History of Algeria

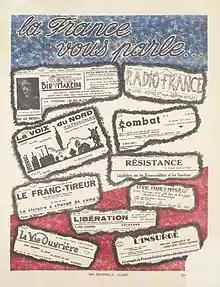
Poster to garner Algerian support for the struggle in France during World War 2. "France is speaking to you" with clippings from French Resistance newspapers from 1942 and 1943

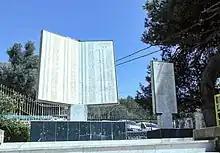
Monument to the victims of the Sétif and Guelma massacre, Kherrata

"Colons" (colonists), or, more popularly, "pieds noirs" (literally, black feet) dominated the government and controlled the bulk of Algeria's wealth. Throughout the colonial era, they continued to block or delay all attempts to implement even the most modest reforms. But from 1933 to 1936, mounting social, political, and economic crises in Algeria induced the indigenous population to engage in numerous acts of political protest. The government responded with more restrictive laws governing public order and security. Algerian Muslims rallied to the French side at the start of World War II as they had done in World War I. But the colons were generally sympathetic to the collaborationist Vichy regime established following France's defeat by Nazi Germany. After the fall of the Vichy regime in Algeria (November 11, 1942) as a result of Operation Torch, the Free French commander in chief in North Africa slowly rescinded repressive Vichy laws, despite opposition by colon extremists.